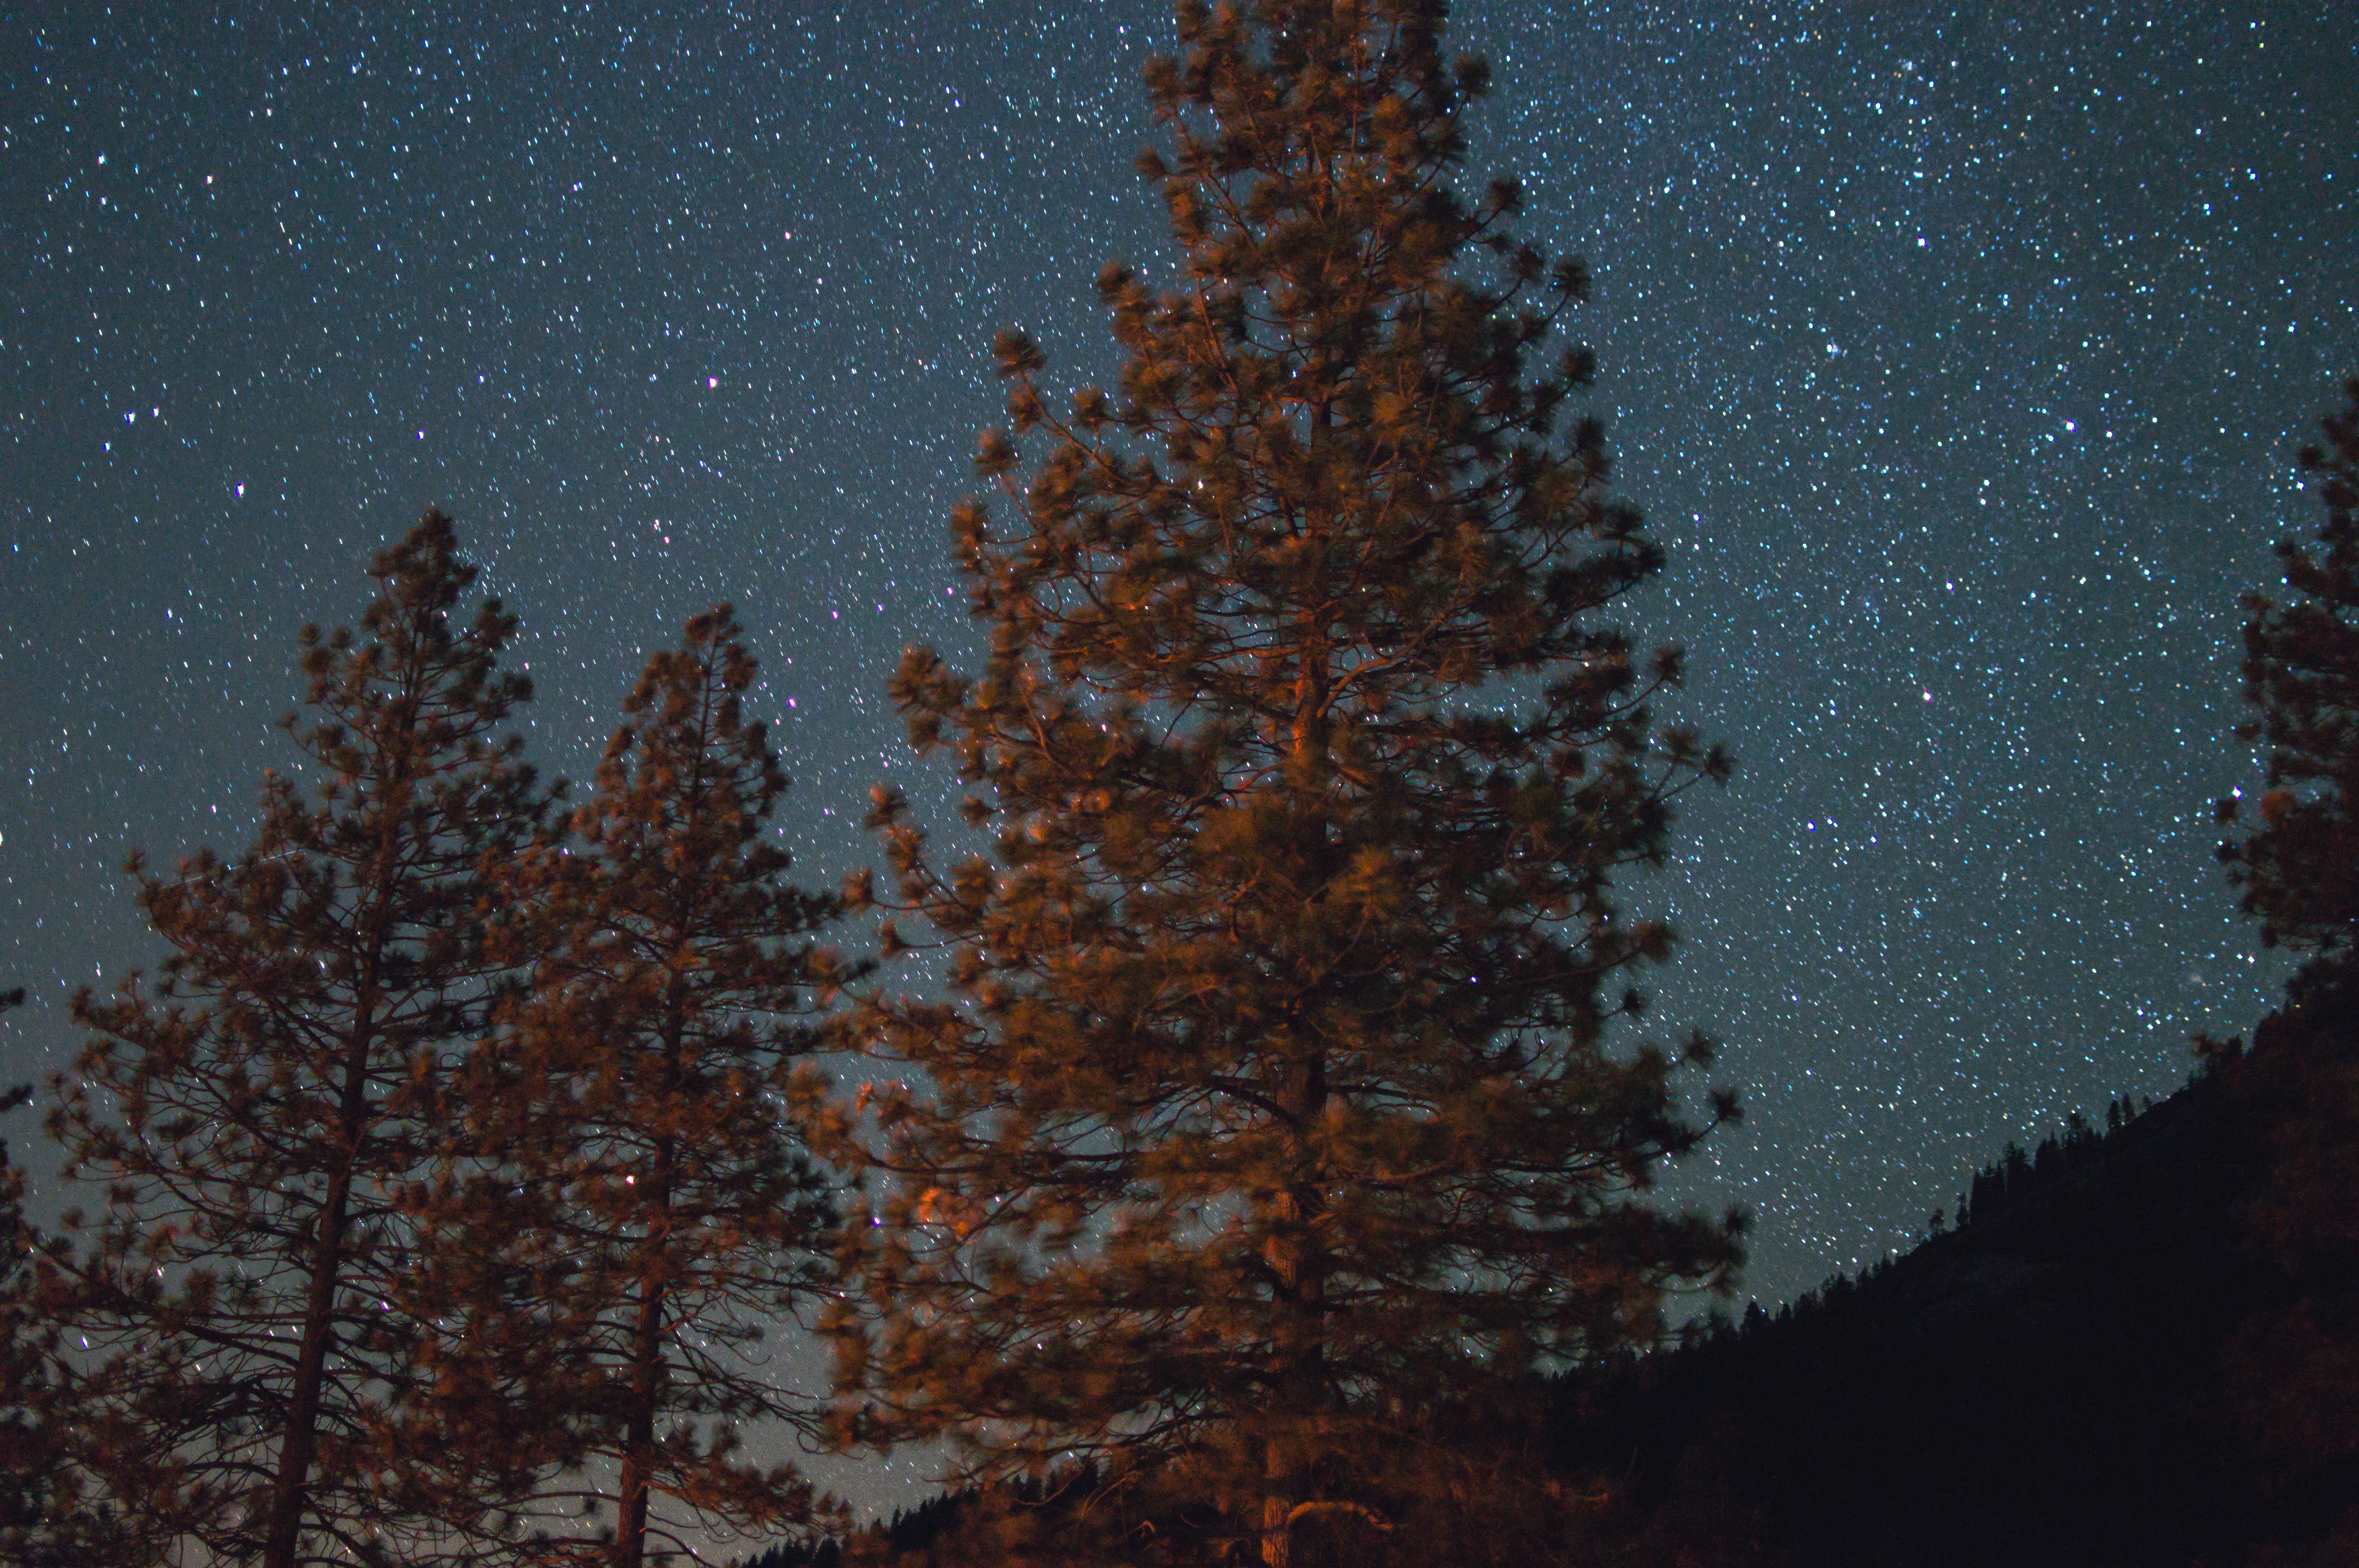
snow, night, star, reflection, astronomy, screenshot, geological phenomenon